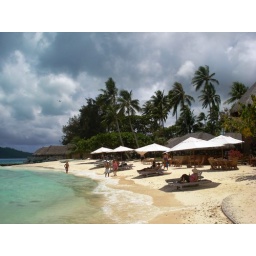
Hawaiki Nui Va'a - Best seats in the house